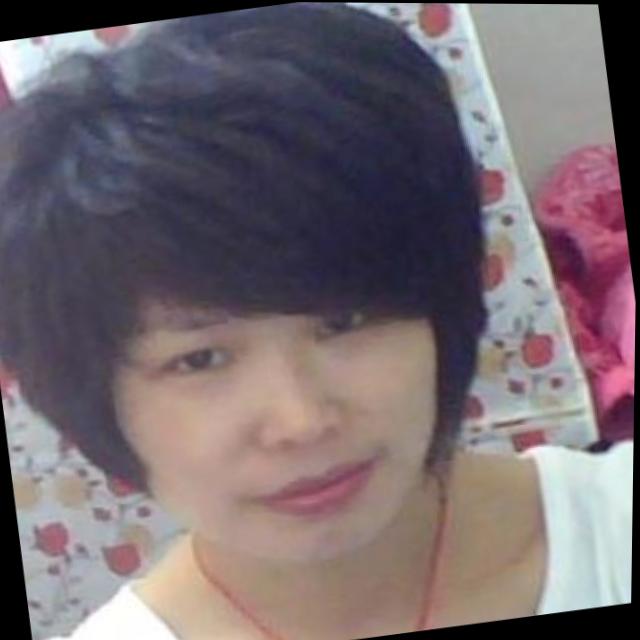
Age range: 21-44